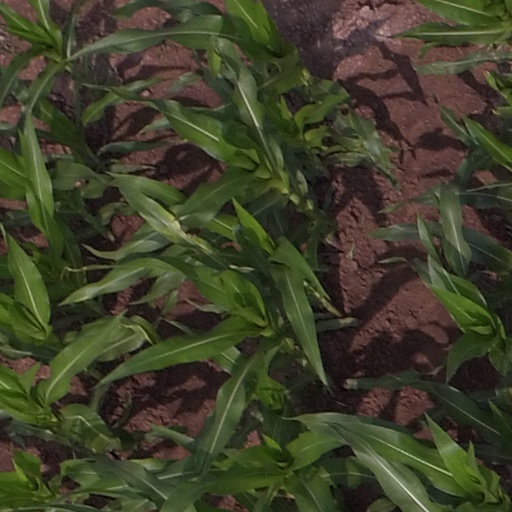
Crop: maize; corn